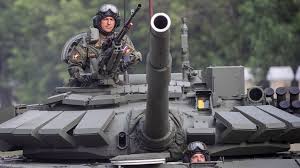
Label: T-90